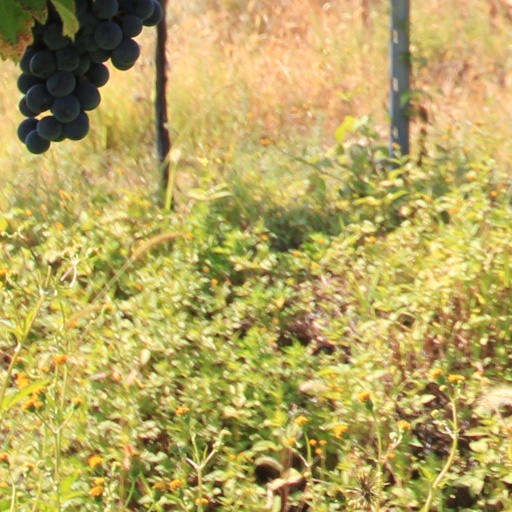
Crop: grape